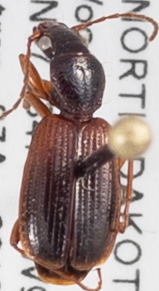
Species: Cymindis neglecta
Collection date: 2018-08-07
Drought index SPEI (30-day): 0.17
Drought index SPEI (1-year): -0.212
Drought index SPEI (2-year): -0.46